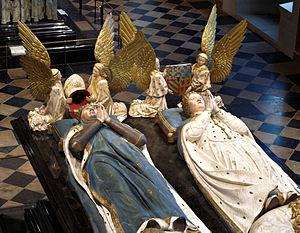
Antoine Le Moiturier, né à Avignon en 1425, et mort à Paris après 1497, est un sculpteur français.
Marguerite de Bavière, née en 1363, morte à Dijon le 23 janvier 1424, est une duchesse de Bourgogne, épouse du duc Jean Sans Peur et mère du duc Philippe III le Bon.